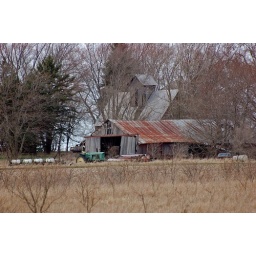
Rusty roofed barn (old wooden barn behind) near Manhattan, Illinois.